Climate change in Nepal

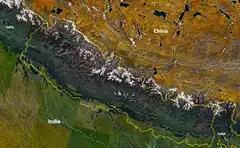
NASA Landsat 7 Nepal

A climate trend analysis of Nepal (1971-2014) shows that the annual maximum temperature trend is significantly positive (0.056oC/yr). All Nepal annual minimum temperature trend is also positive (0.002oC/yr) but it is insignificant.